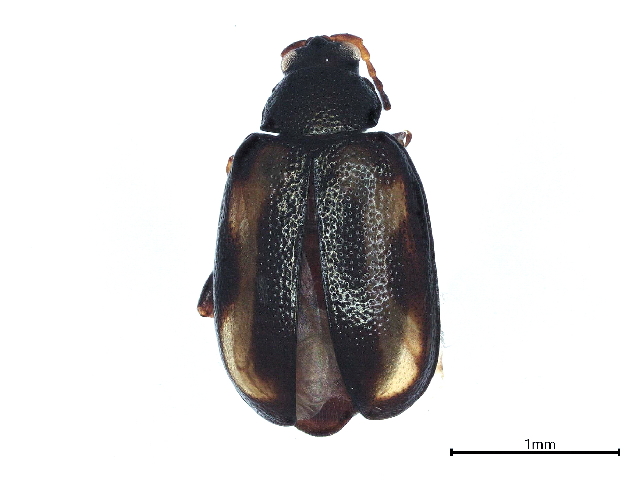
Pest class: striped_flea_beetle